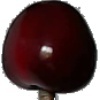
Label: cherry